The Bell System Science Series

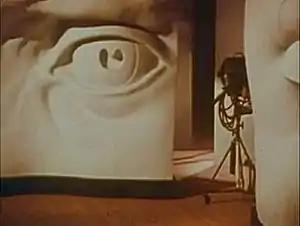
Photograph showing a rectangular plaster sculpture standing on a floor. The sculpture shows a portion of a person's face with the eye, eyebrow, and part of the upper cheek. The sculpture is about high and wide. There is a second, similar sculpture of a person's mouth that is standing closer to the viewer; only a portion of it is visible. There is a television camera on wheels between the two sculptures.

The television ratings for these specials and the critical response to them were important to AT&T and to N. W. Ayer, which was apparently dissatisfied with "The Strange Case of the Cosmic Rays" and "Unchained Goddess". Capra had also become unhappy with the working relationship with his sponsors. The fifth through the eighth films in the series were produced by Warner Bros. Pictures. The first screen in the credits for these films says, "Produced under the personal supervision of Jack L. Warner". Owen Crump was the producer for the four films, and directed three of them, but (unlike Capra) he did not write the screenplays. Crump retained Frank Baxter as the host for the four films, but he dispensed with the Dr. Research/Mr. Writer pairing of the Capra films.